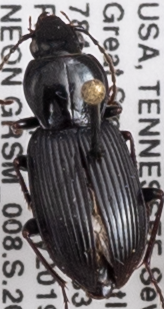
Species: Pterostichus mutus
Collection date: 2019-05-14
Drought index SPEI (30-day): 1.132
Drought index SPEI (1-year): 2.09
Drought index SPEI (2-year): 2.09